Heligholmen

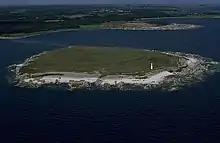
Heligholmen, 1996

Heligholmen is an island off the south coast of Vamlingbo, Gotland, Sweden, with an area of . It is uninhabited and its only building is a small lighthouse. Heligholmen is a bird reserve. In 1741, Carl Linnaeus, visited the island and described it in his book "Öländska och Gothländska Resa".